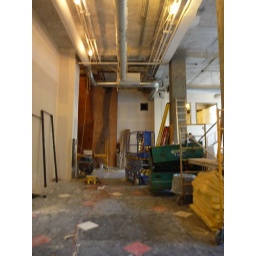
Playground, rock climbing wall in the back